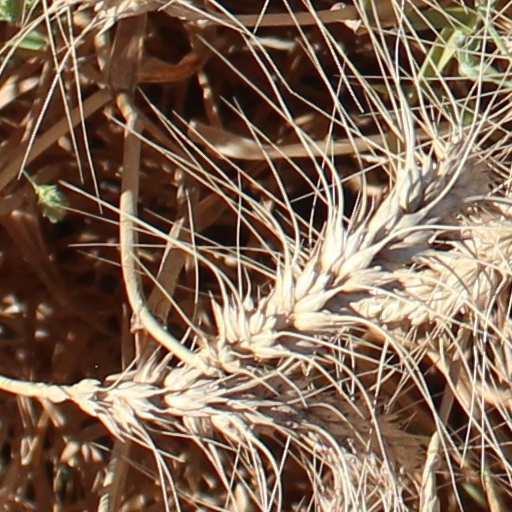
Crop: wheat